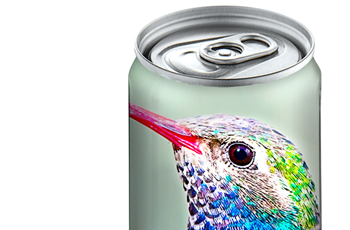
Label: metal